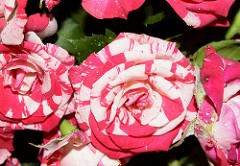
Flower: rose